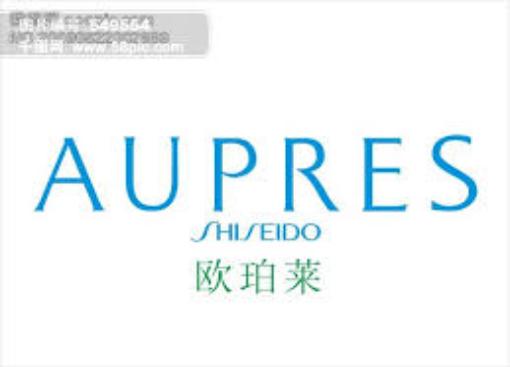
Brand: AUPRES
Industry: Necessities